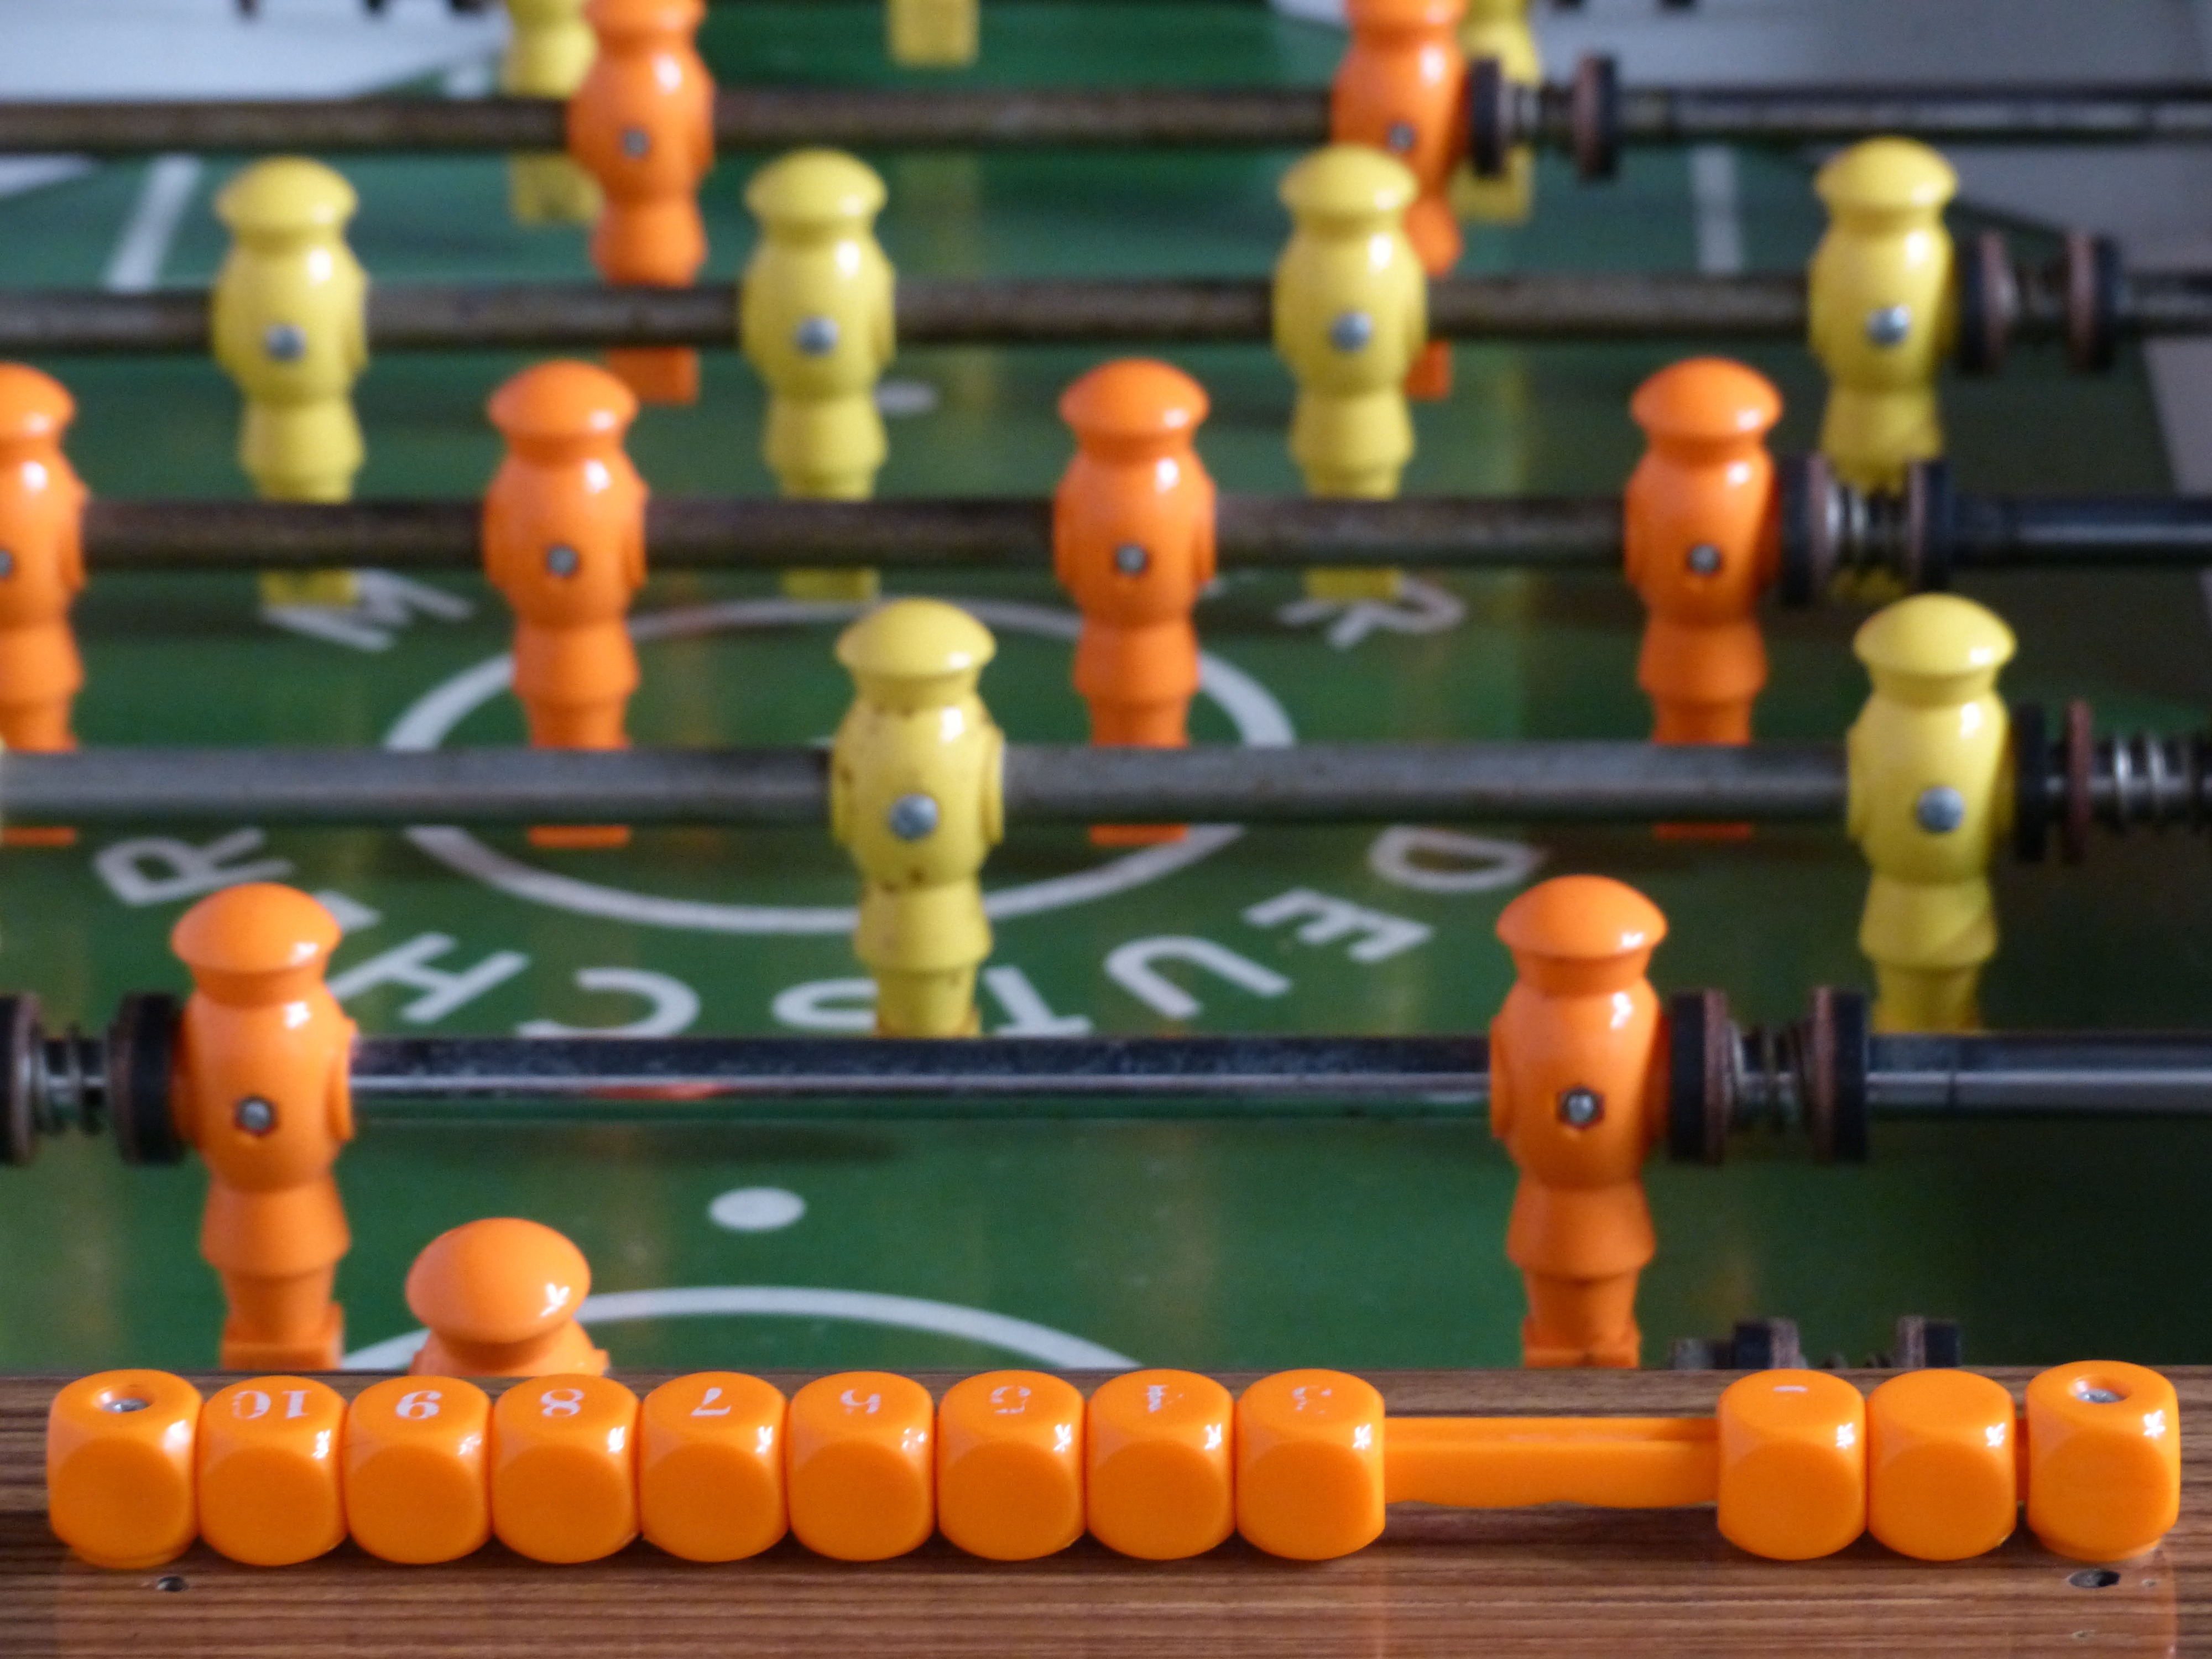
table, sport, play, plastic, pool, counter, orange, yellow, toy, table football, sports, games, kicker, game device, foosball table, football sports, game table, kicker box, football figures, handle bars, pocket billiards, indoor games and sports, cue sports, carom billiards, table game, rotating handle bars, wuzzler, player characters, wuzzlkasten, counting unit